Fin Cop

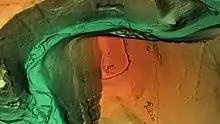
3D view of the digital terrain model

In 2011 excavations unearthed a mass burial containing only women and children, the first such segregated burial in Iron Age Britain. Some animal bones were also found, suggesting the inhabitants kept livestock. The remains were relatively well preserved due to the limestone geology of the hill. Carbon dating of the site suggests it was constructed between 440BC and 390BC.